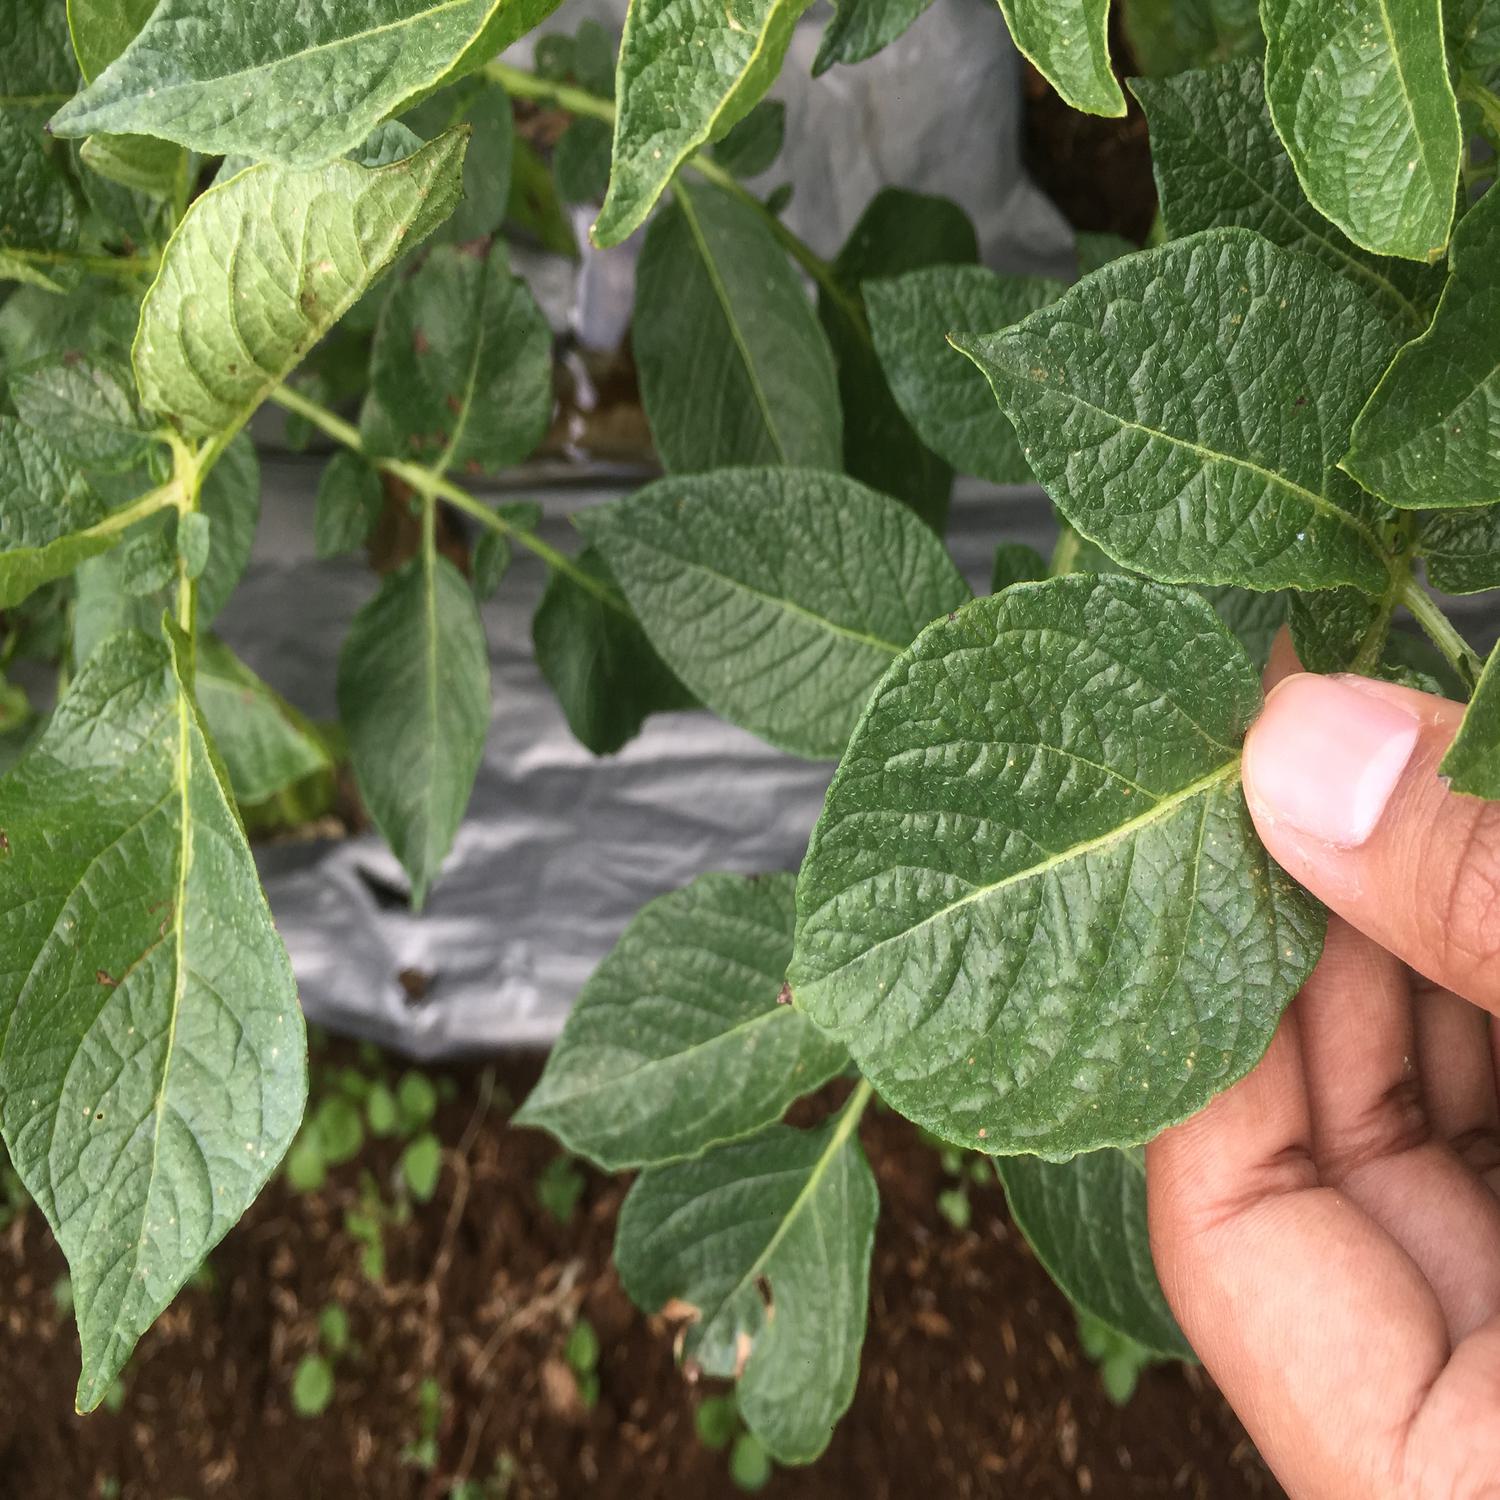
Etiqueta: Sana